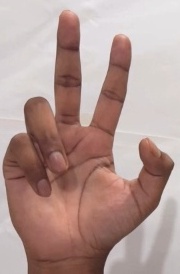
ASL sign: 3